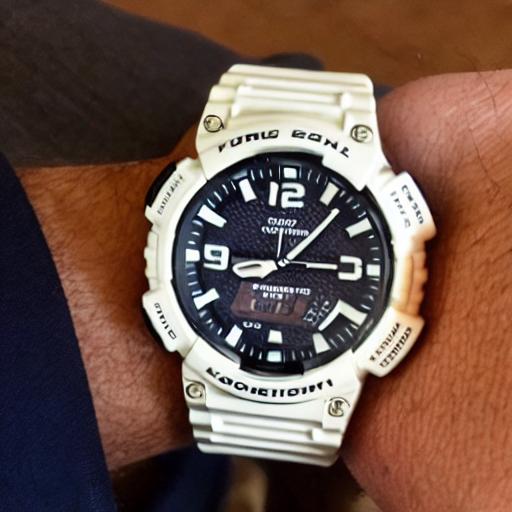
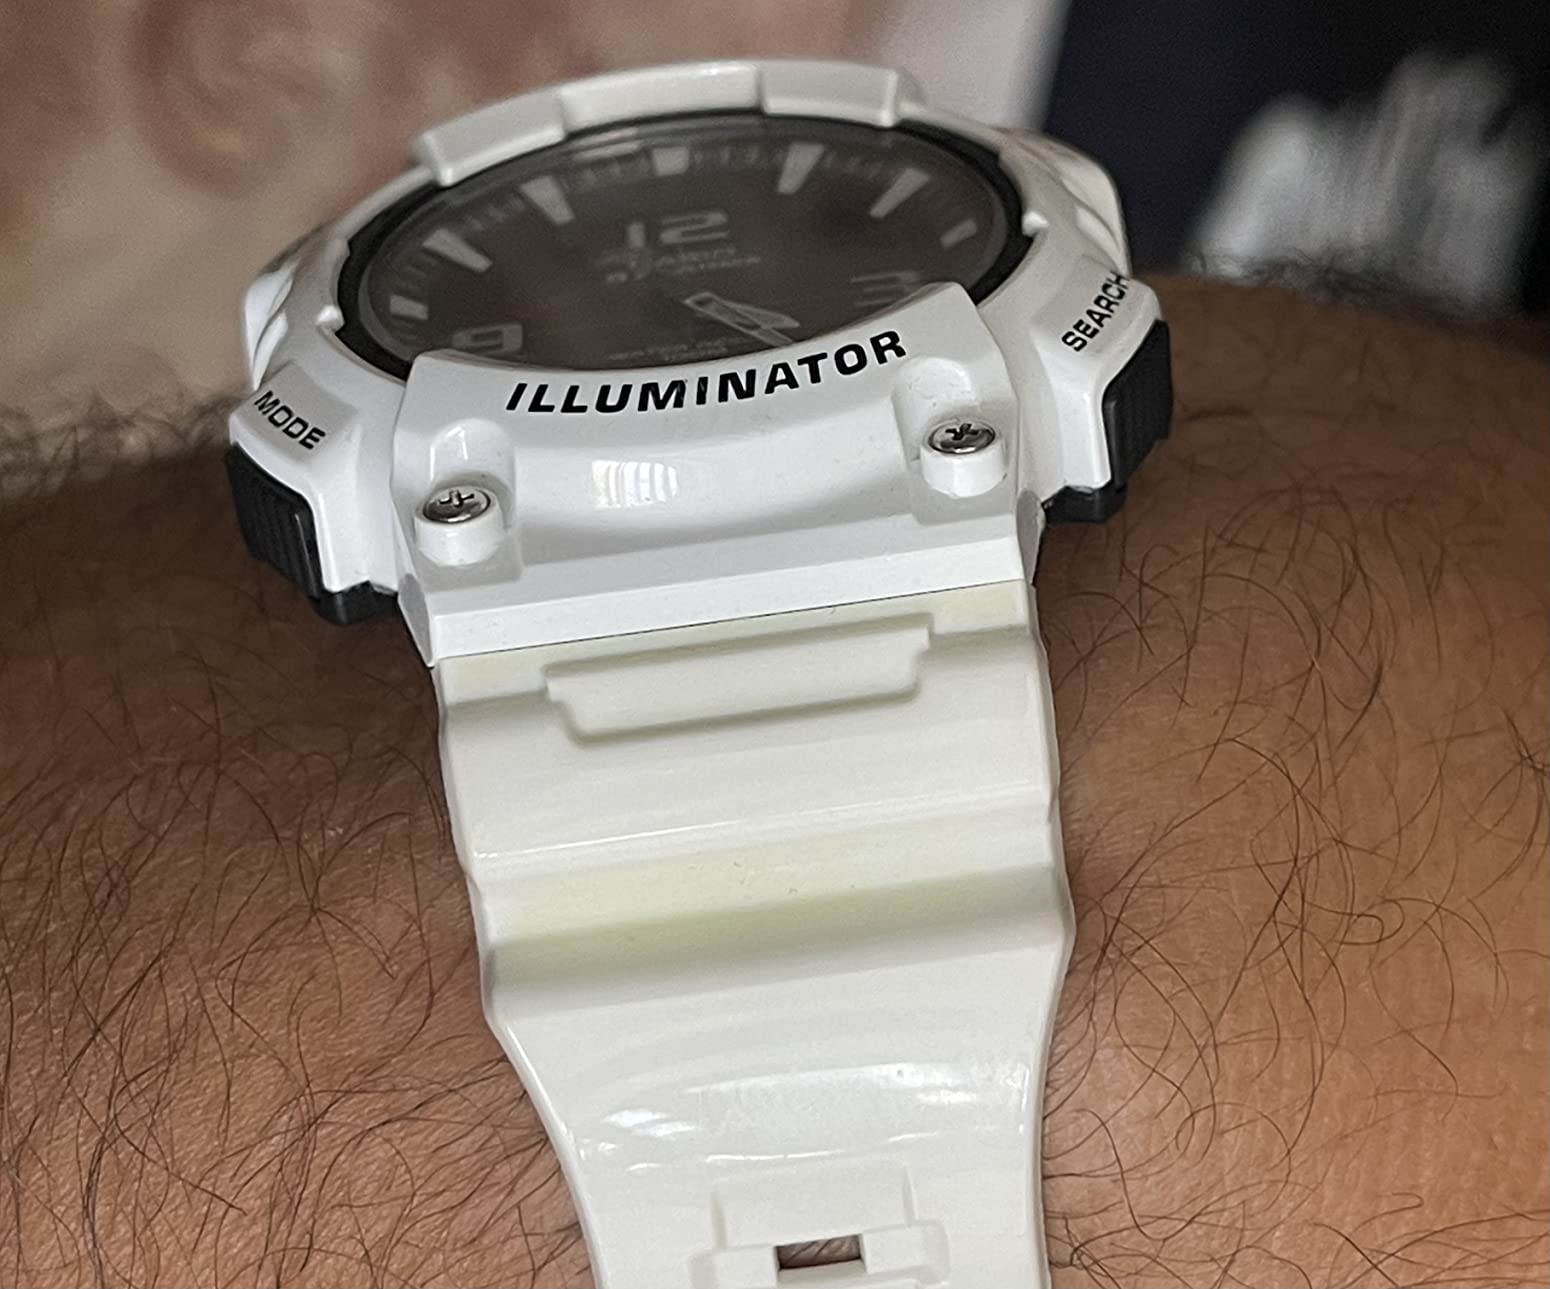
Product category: accessories_watch
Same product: no